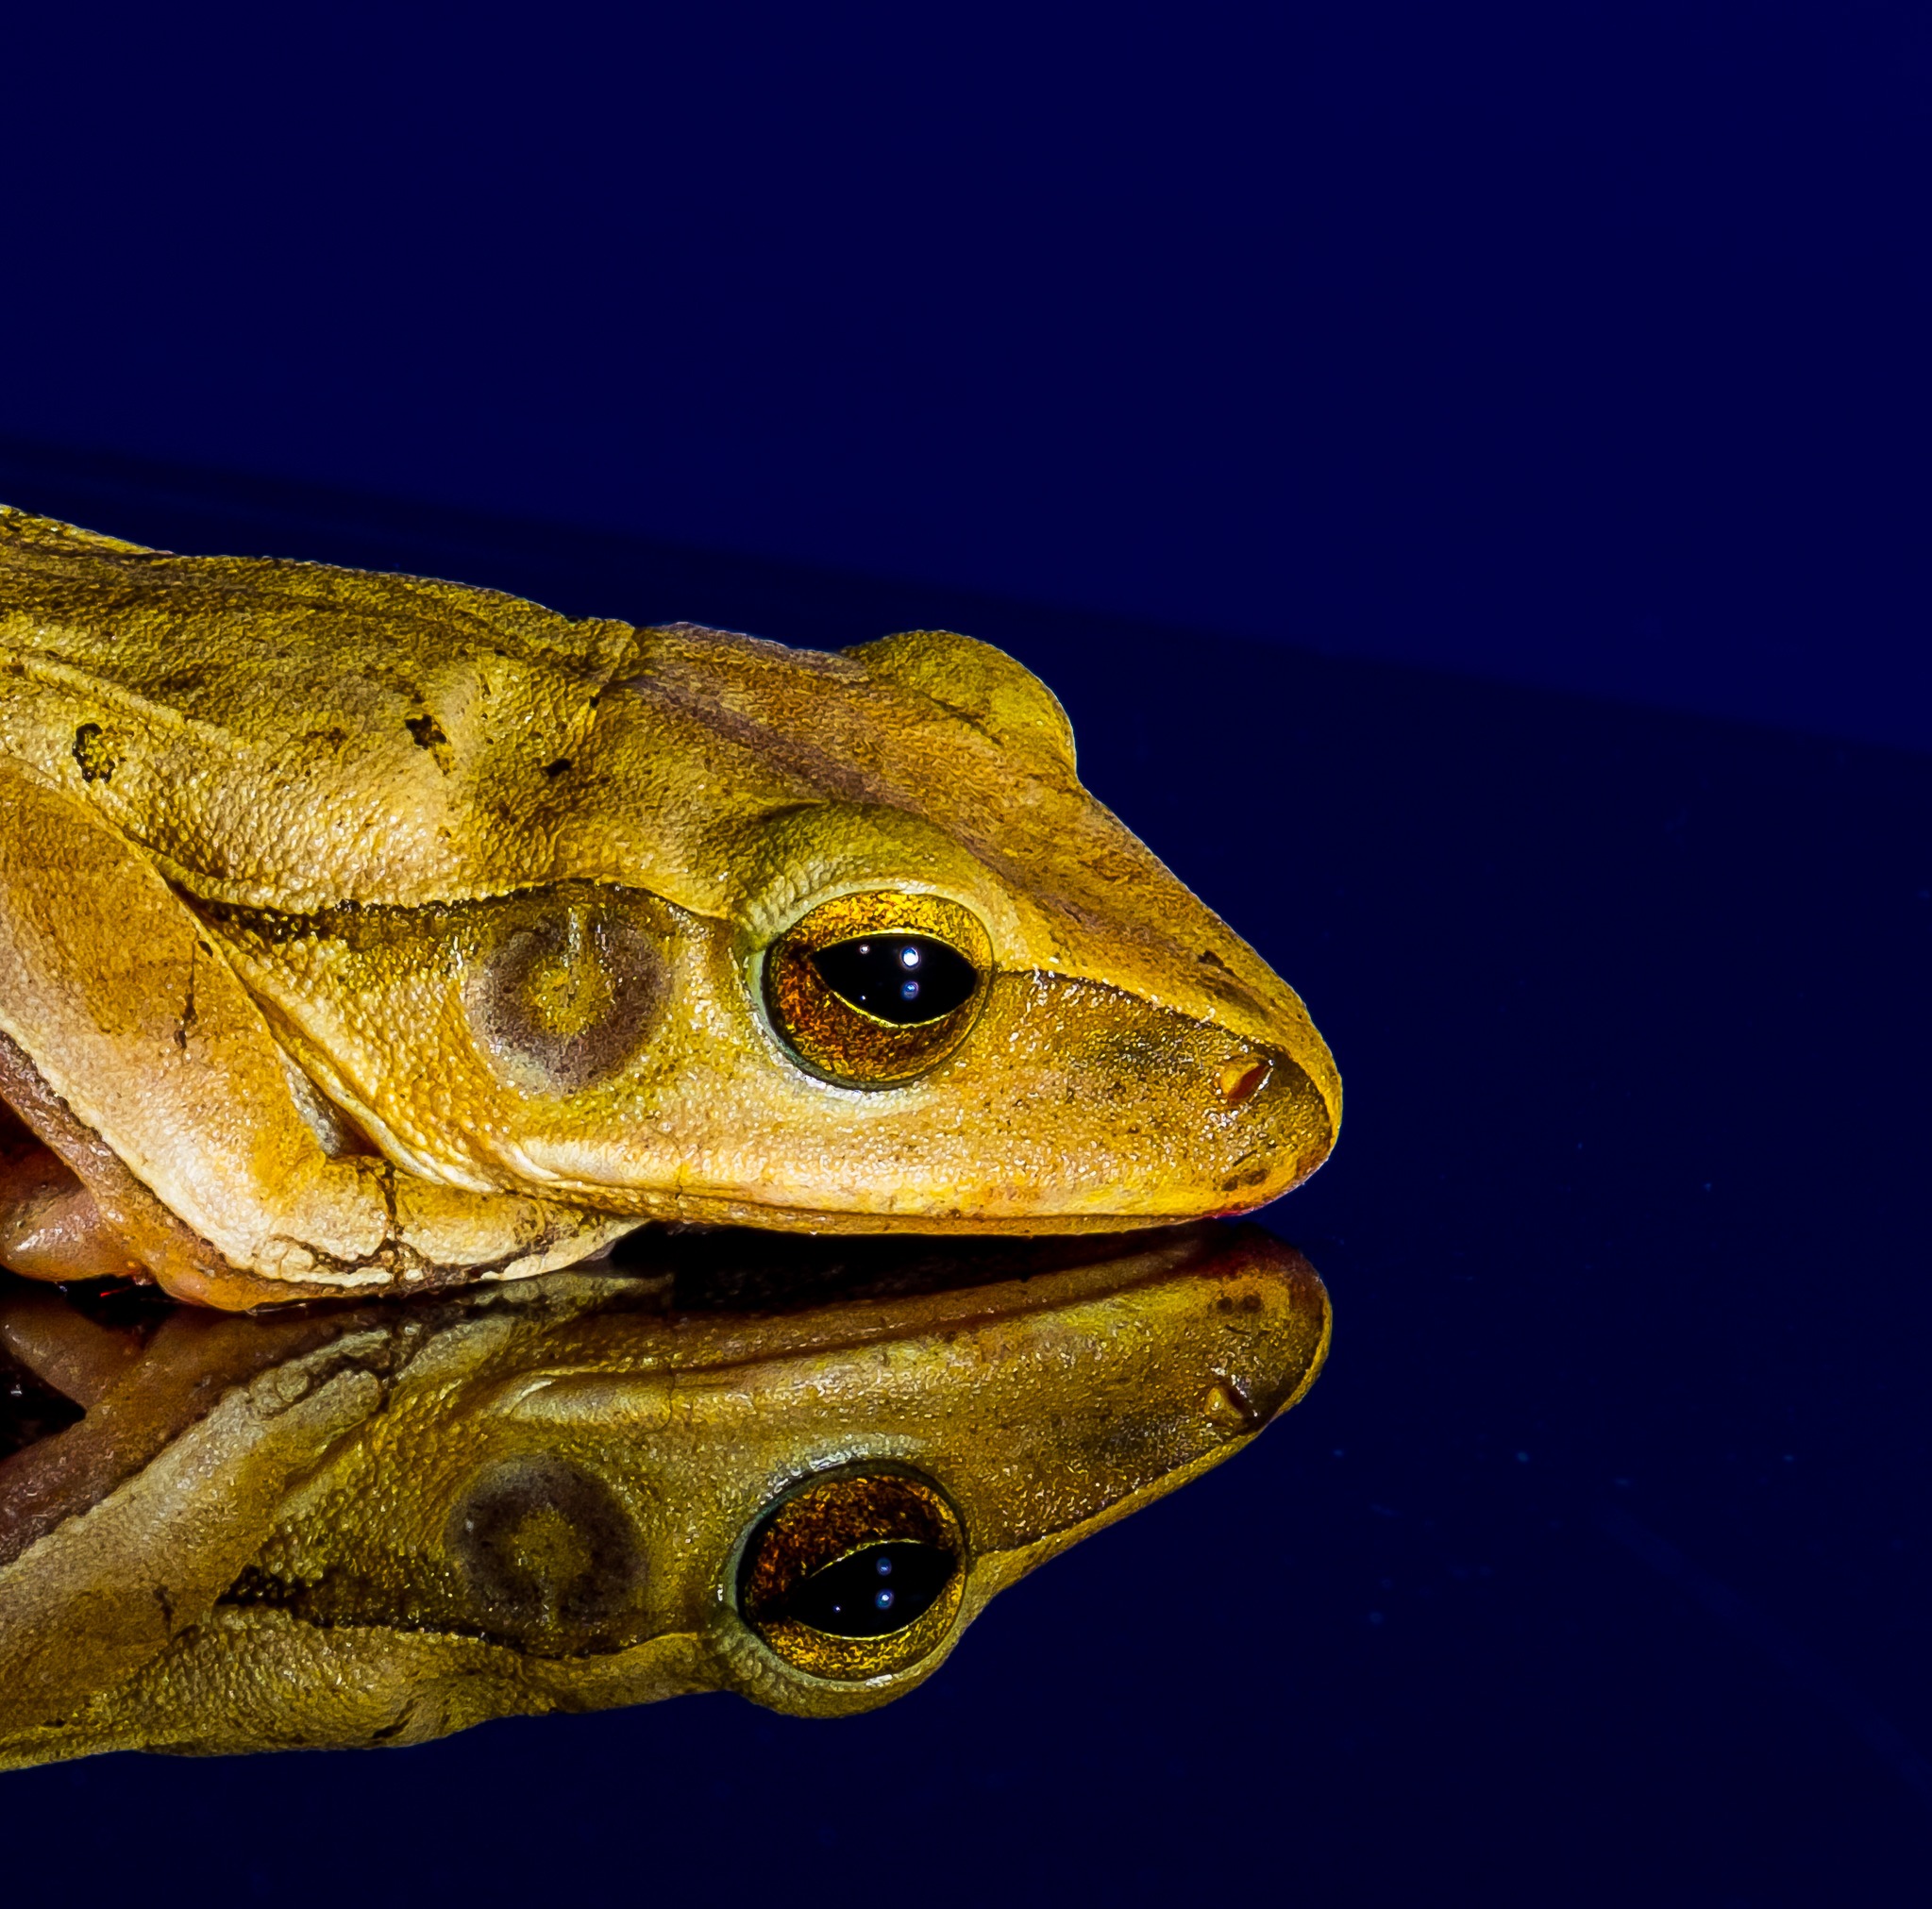
biology, frog, amphibian, close, fauna, tree frog, close up, vertebrate, macro photography, mirror image, ranidae